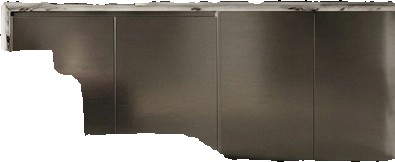
Surface category: worktop